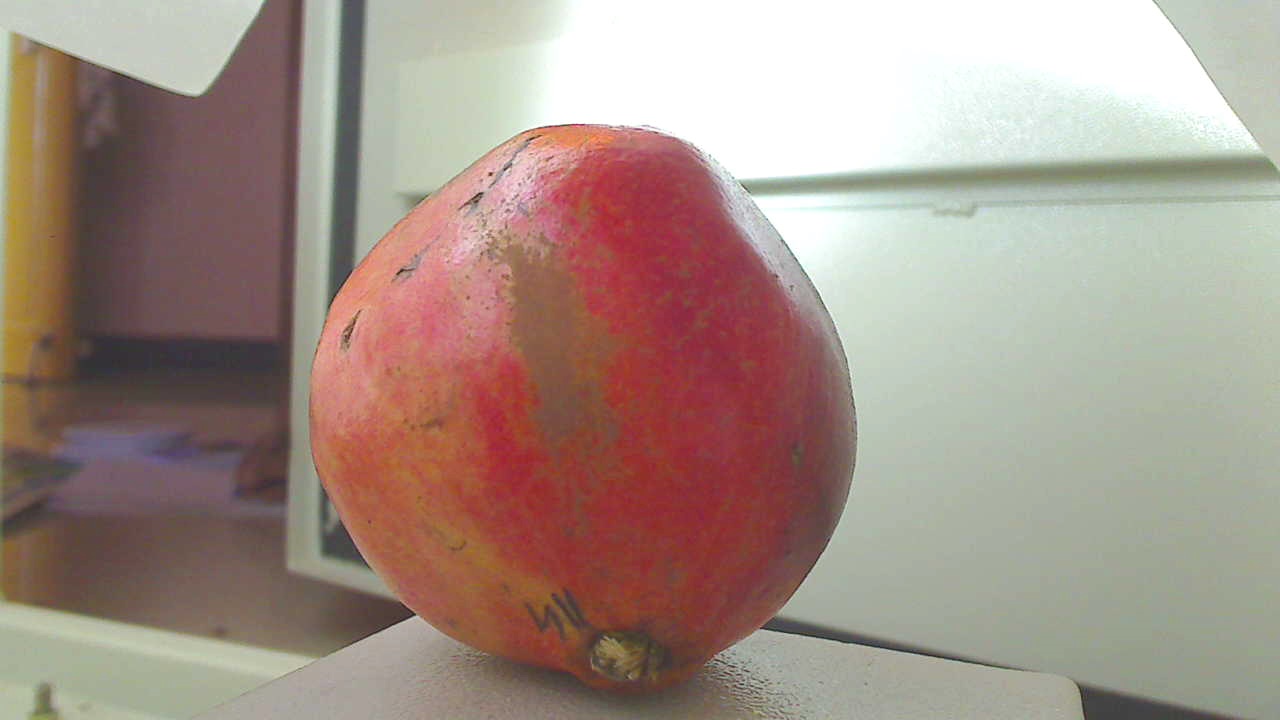
Grade: grade-2
Quality: quality-4